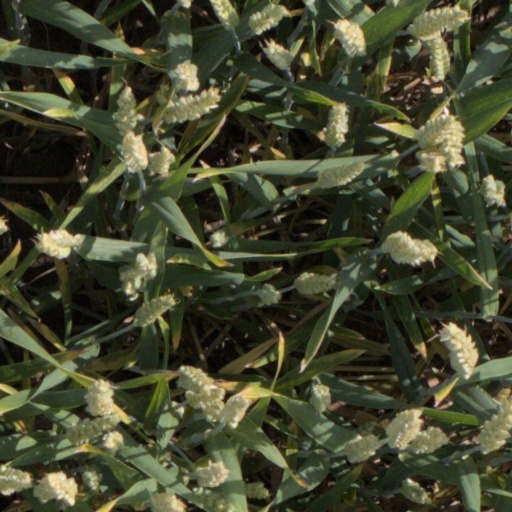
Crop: wheat